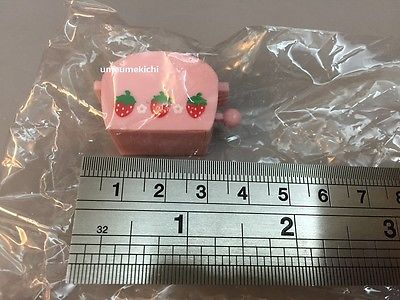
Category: toaster